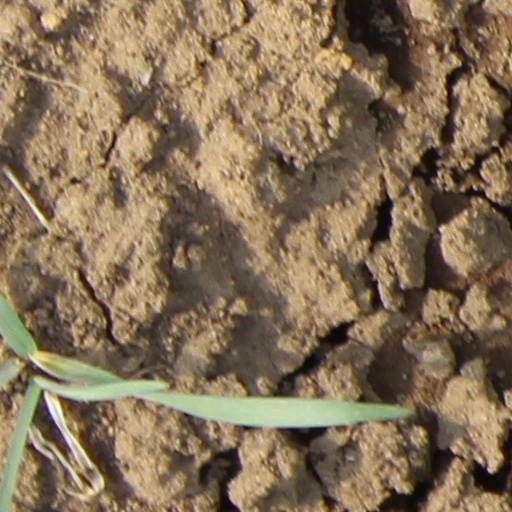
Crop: wheat